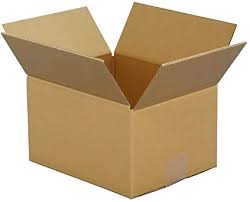
Label: cardboard